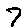
Label: 7